Eric Fanning

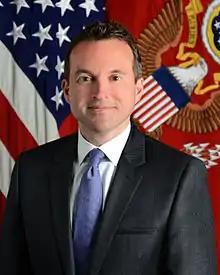
Official portrait, 2015

Eric Kenneth Fanning (born July 2, 1968) is the president and CEO of the Aerospace Industries Association industry trade group. He served as the 22nd Secretary of the Army from May 18, 2016, to January 20, 2017, the first openly gay leader of a U.S. military service. Before that, Fanning was the 24th United States Under Secretary of the Air Force.